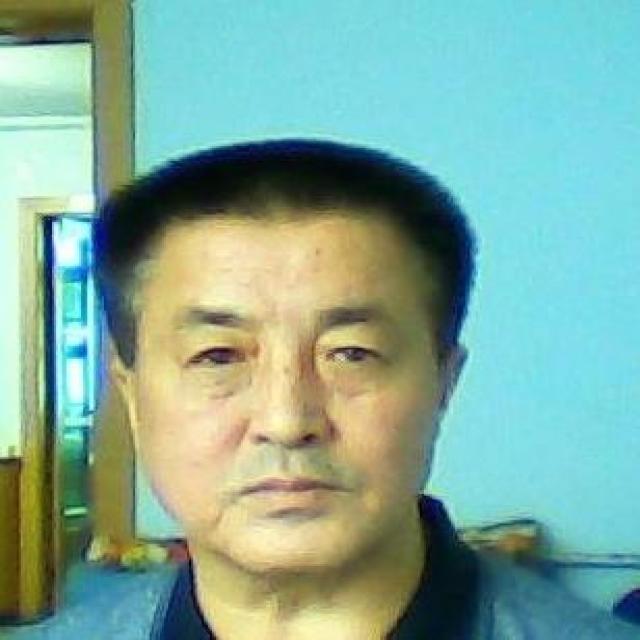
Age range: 45-64